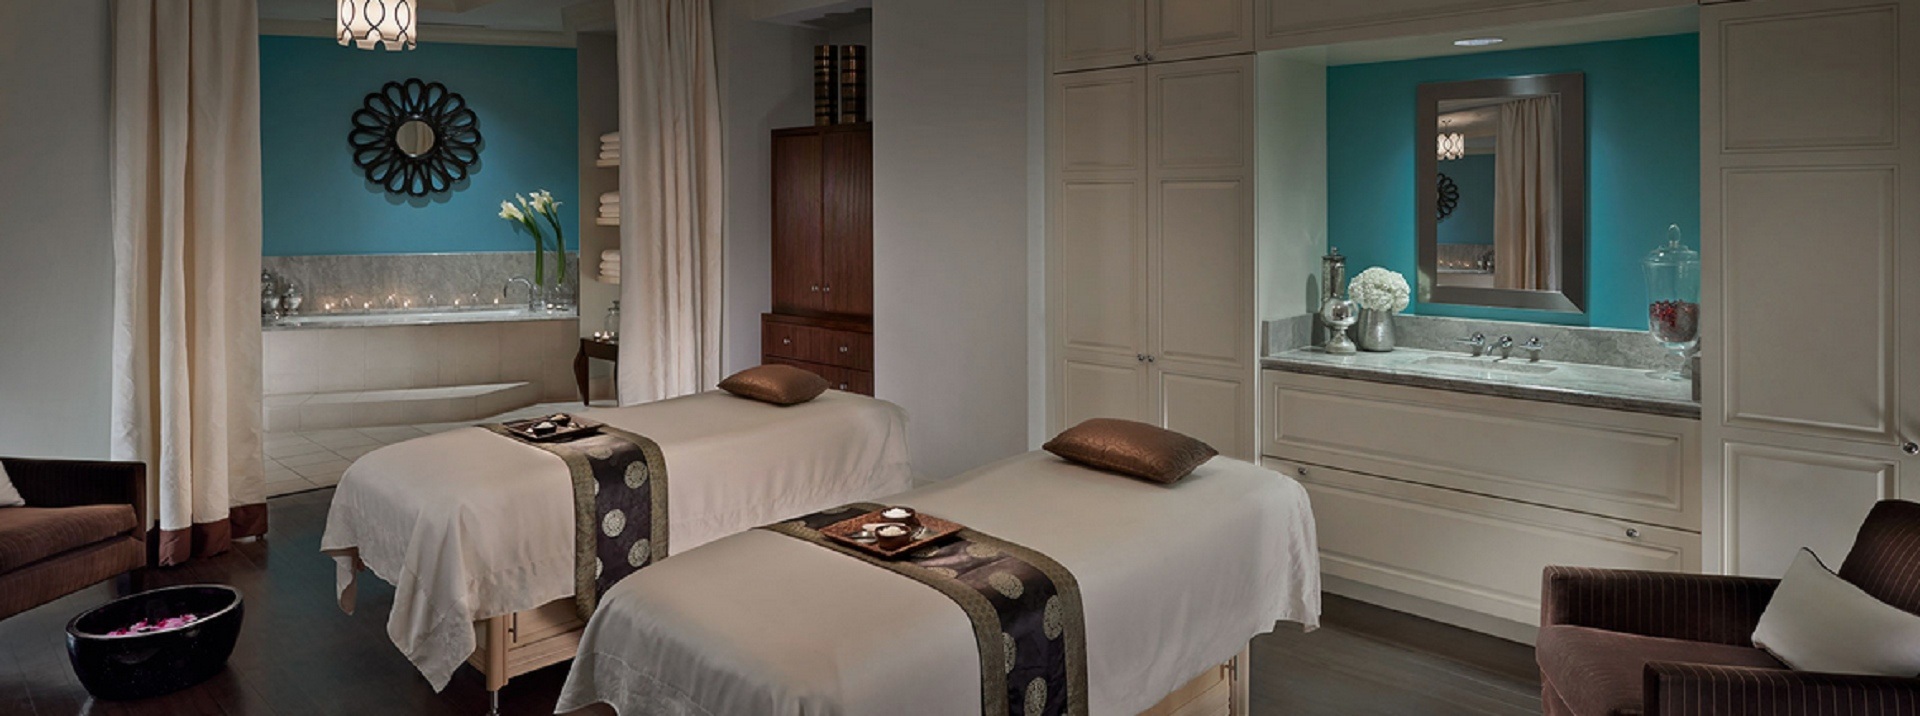
architecture, interior, home, cottage, usa, property, furniture, room, bedroom, interior design, design, estate, nevada, suite, real estate, las vegas, dining room, beds, mandarin oriental condo, residences